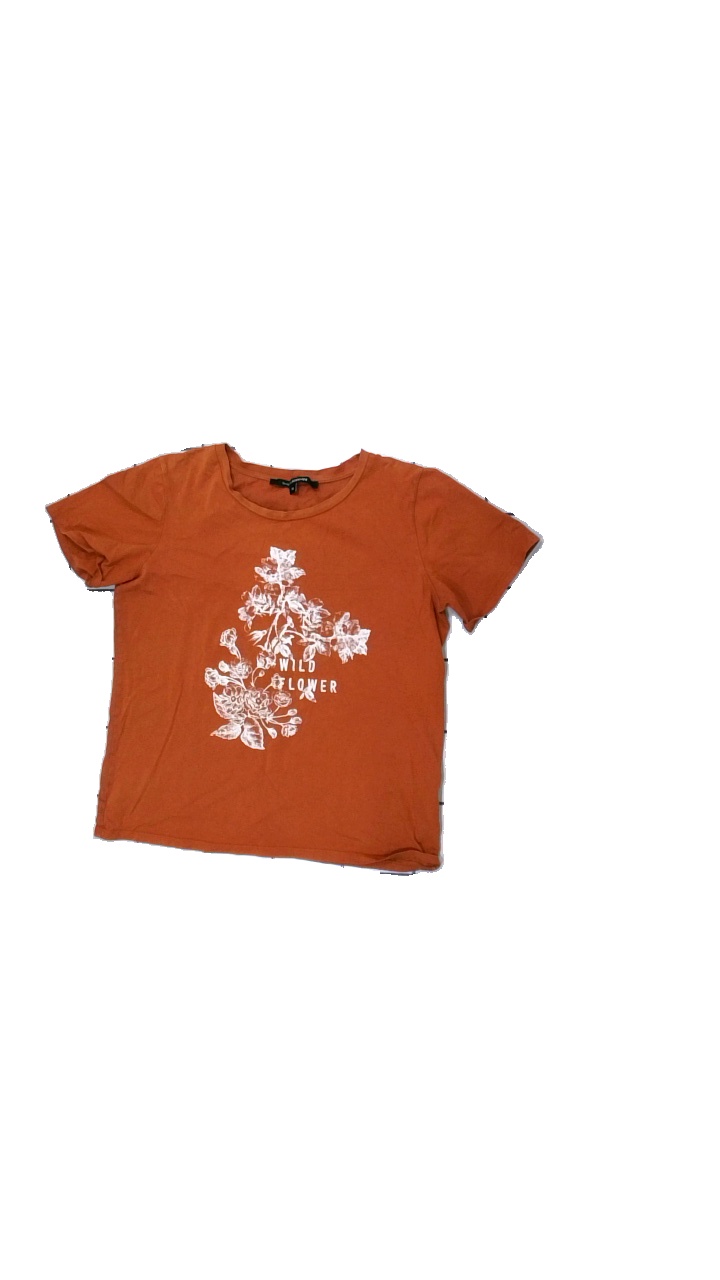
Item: T-shirt (Ladies)
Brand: Kappahl
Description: orange t-shirt with print
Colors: Orange
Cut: Regular, C-collar
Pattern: Floral print
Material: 79% Cotton 21% Nylon
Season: All
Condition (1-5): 3
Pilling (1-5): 5
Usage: Reuse
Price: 50-100